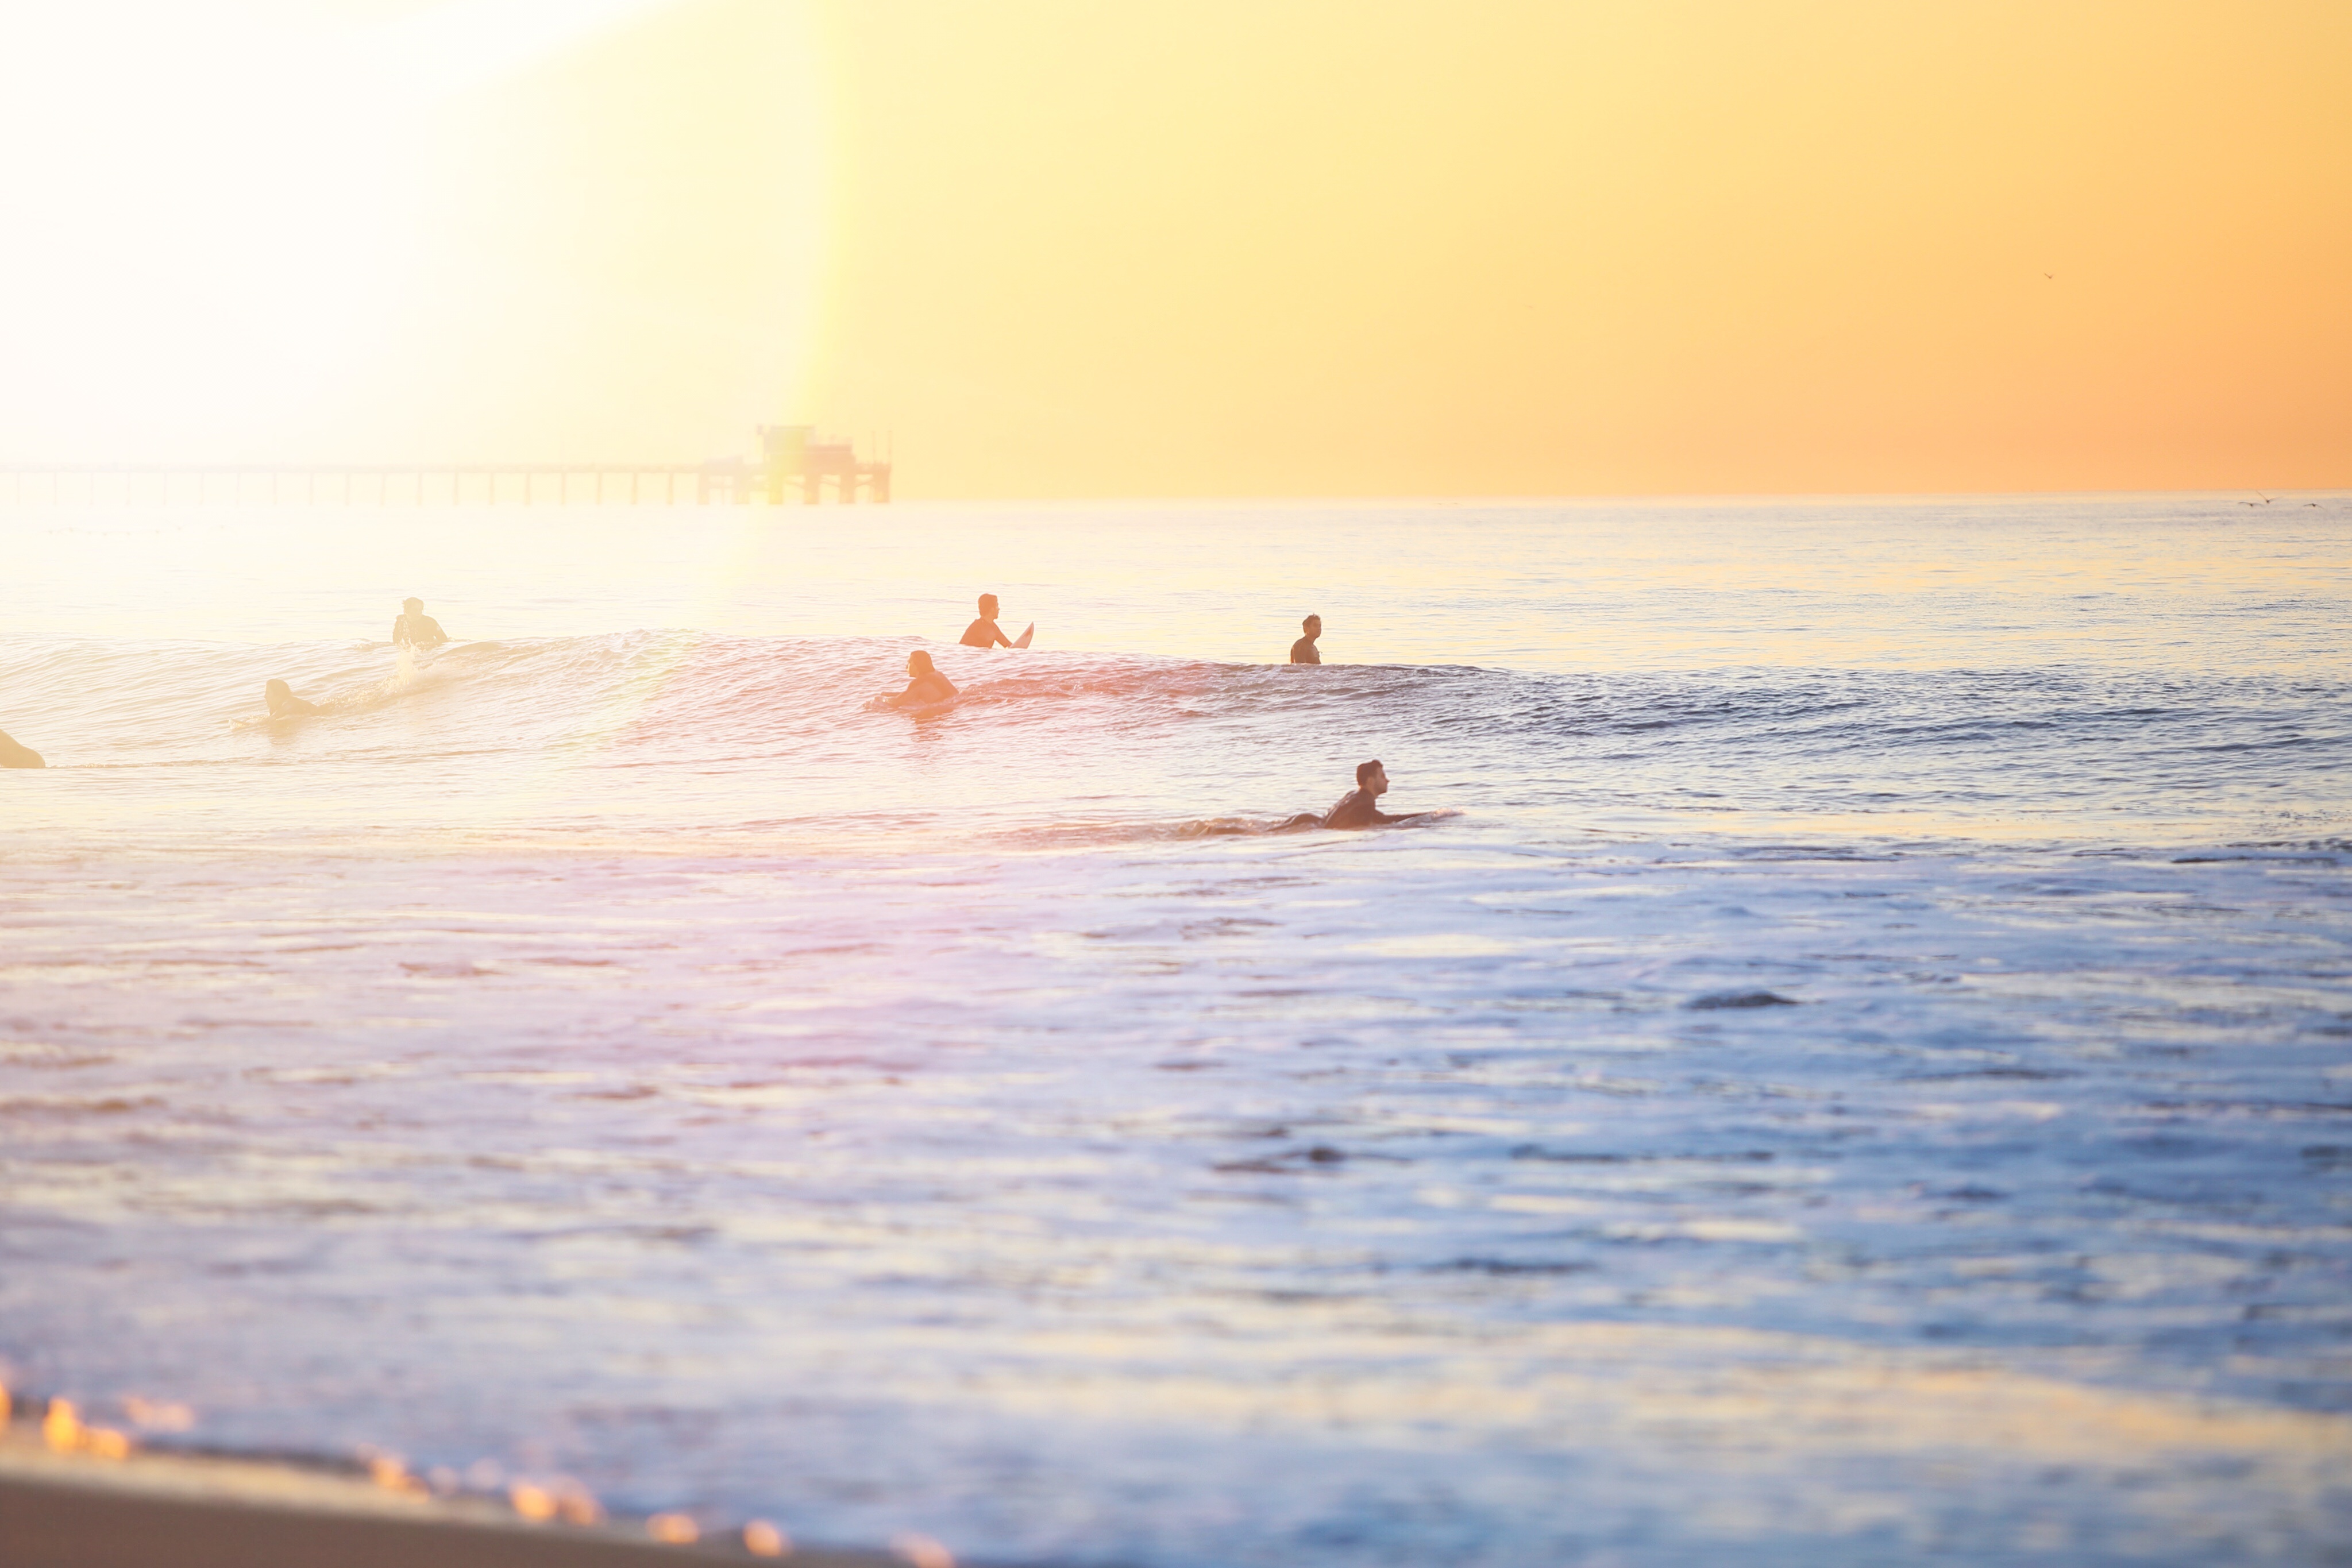
beach, sea, coast, sand, ocean, horizon, sun, sunrise, sunset, sunlight, morning, shore, wave, dawn, surfing, surfboard, body of water, wind wave, surfing equipment and supplies